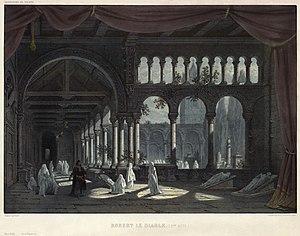
Henri Duponchel est un architecte, scénographe et metteur en scène français, né le 28 juillet 1794 à Paris et mort le 8 avril 1868. Directeur général de l'Opéra de Paris, il a également été créateur de costumes et orfèvre.
Robert le Diable est un opéra en cinq actes sur un livret d'Eugène Scribe et Germain Delavigne, et une musique composée par Giacomo Meyerbeer. Adaptée de la légende médiévale de Robert le Diable, l’œuvre est le dixième opéra de Giacomo Meyerbeer, et son premier composé pour l’Opéra de Paris.